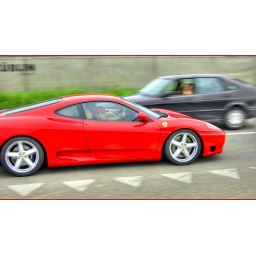
boy with a ferrari cap in a red ferrari